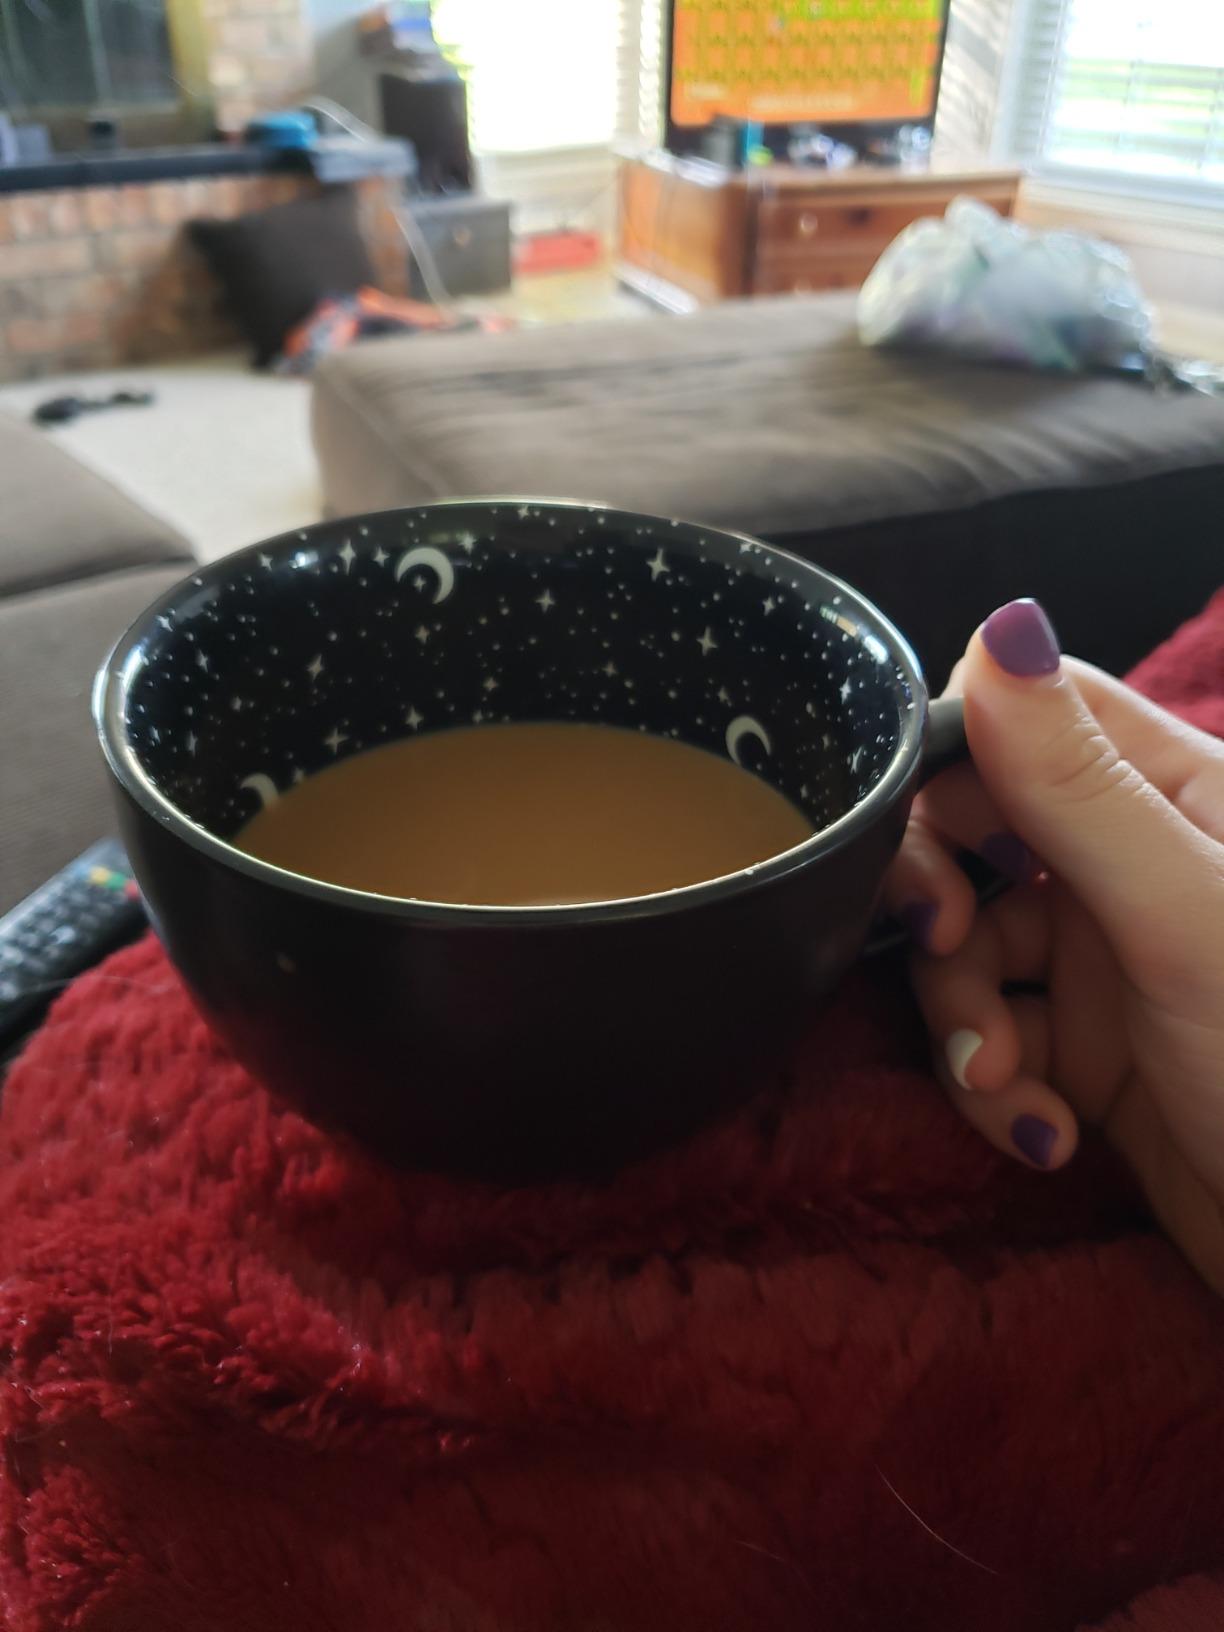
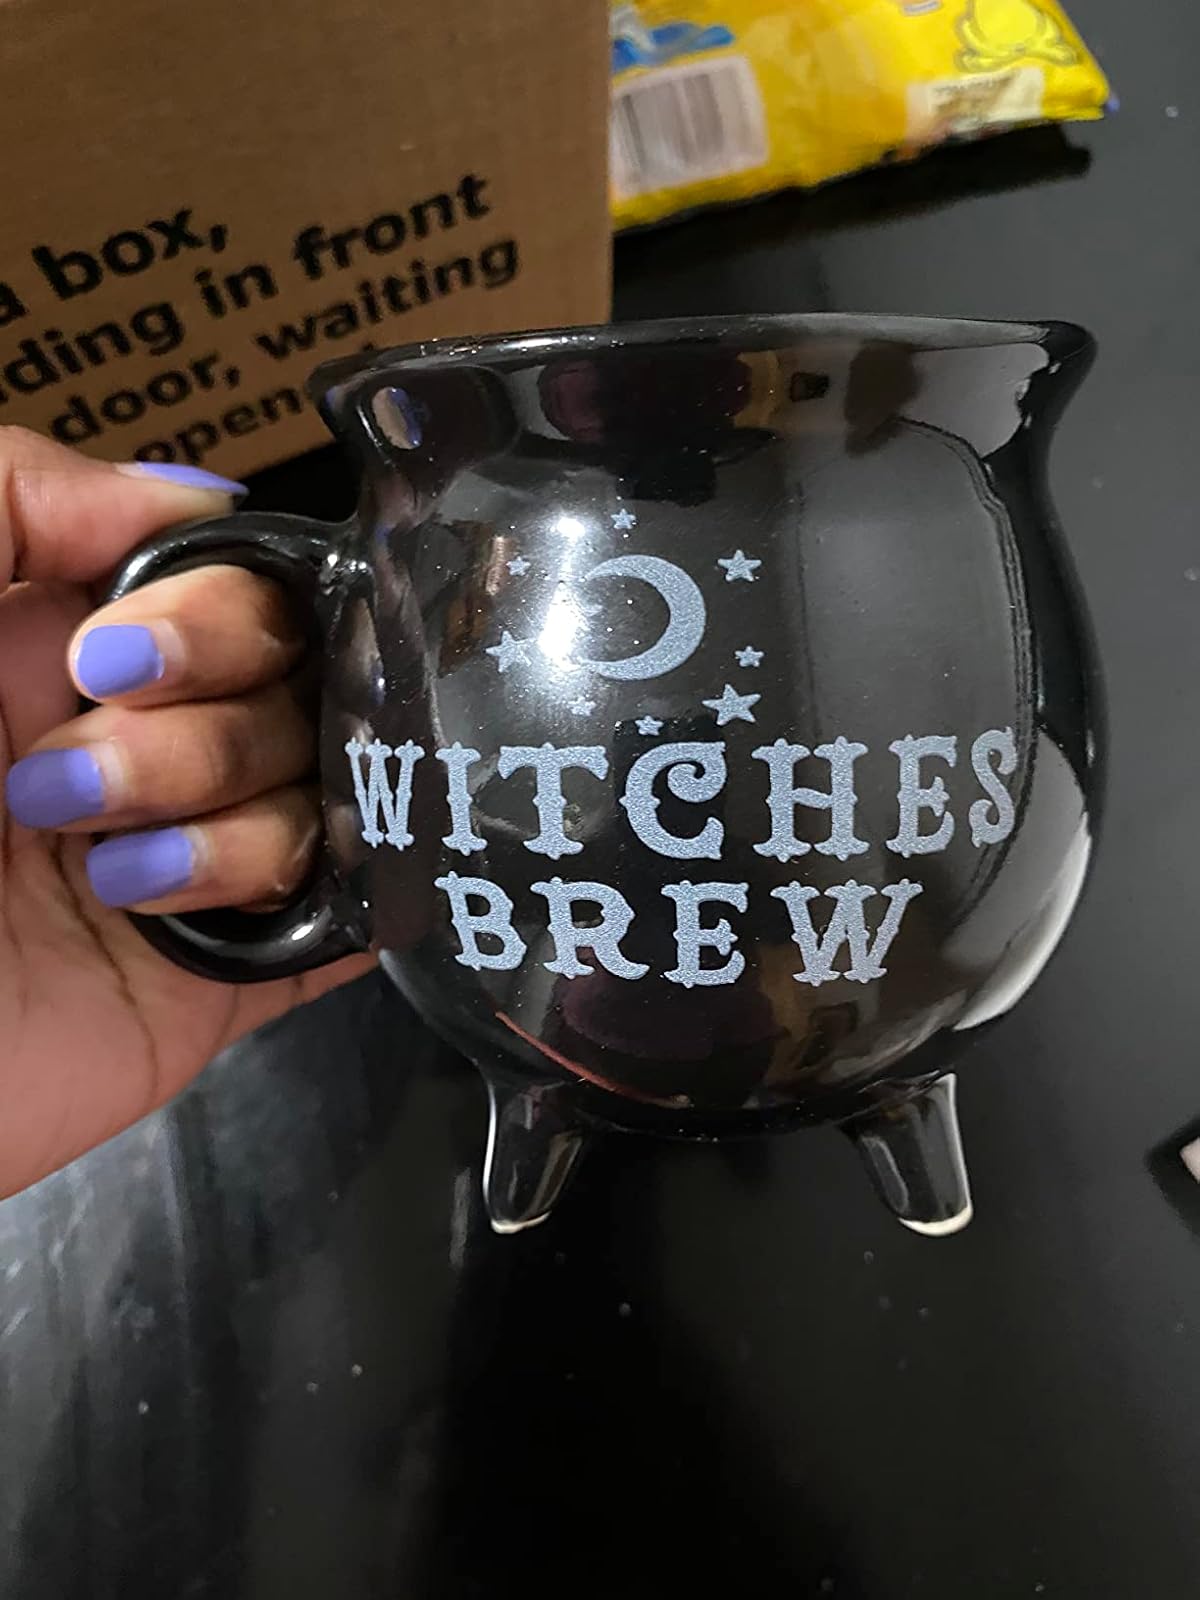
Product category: items_mug
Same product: no